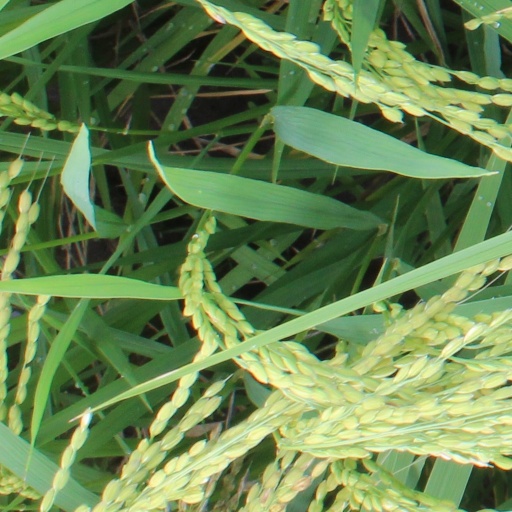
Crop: rice